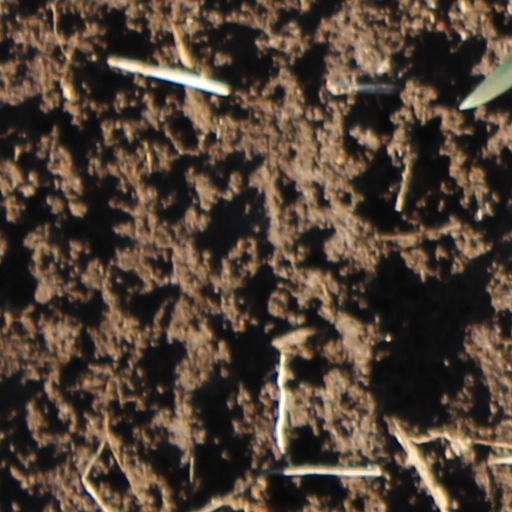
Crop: wheat